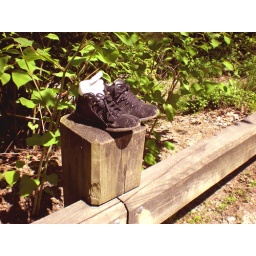
I guess someone went home in his or her bare feet. Hmm ...